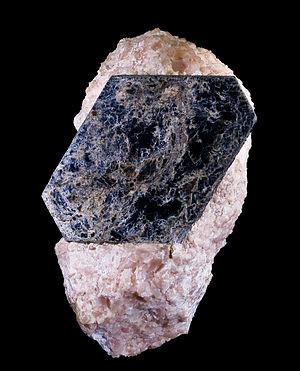
Biotite sur calcite rose Loalité
La biotite est un minéral, du groupe des silicates, sous-groupe des phyllosilicates de la famille des micas. Elle forme une série avec le phlogopite. De formule idéale K(Mg, Fe)₃(OH, F)₂ avec des traces de : Mn;Ti;Li;Ba;Na;Sr;Cs;Fe;Cl.